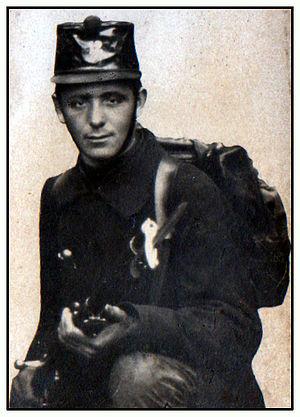
Alfred Ross, 12eme de Ligne, mort à Rabosée le 6 août 1914
La bataille de Retinne en Belgique fut un des nombreux affrontements violents qui se déroula au début de l'offensive allemande durant la Première Guerre mondiale.
La bataille de Rabosée en Belgique fut la première bataille où les troupes belges entrèrent en contact avec les forces allemandes durant la Première Guerre mondiale.